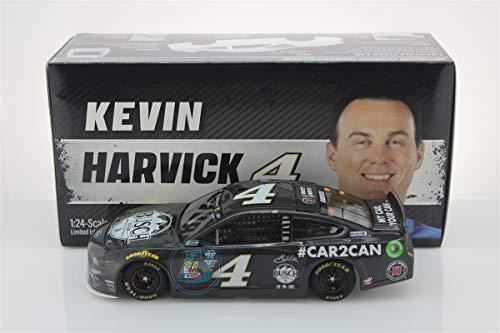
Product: Lionel Racing, Kevin Harvick, Busch Car2Can, 2019, Ford Mustang, NASCAR Diecast 1:24 Scale
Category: Toys & Games | Hobbies | Models & Model Kits | Pre-Built & Diecast Models | Vehicles
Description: Driver: Kevin Harvick.
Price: $54.99
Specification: ProductDimensions:8x3x2inches|ItemWeight:1.89pounds|ShippingWeight:1.89pounds(Viewshippingratesandpolicies)|ASIN:B07XKDHVP3|Itemmodelnumber:CX41923B8KH,BuschCar2Can|Manufacturerrecommendedage:8yearsandup